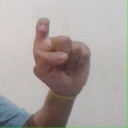
अक्षर: इ